News media phone hacking scandal reference lists

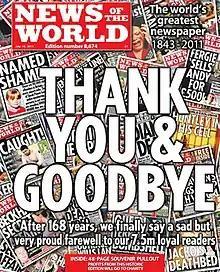
Public outrage over hacking Milly Dowler's voice mail resulted in loss of advertising to "News of the World", leading to its being shut down after 168 years.

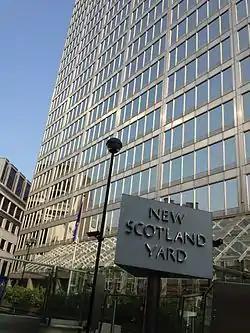
Renewed Investigations by Scotland Yard in 2011 led to dozens of arrests for activities related to the phone hacking scandal.

For additional narrative regarding some of the arrests on this list, see also: